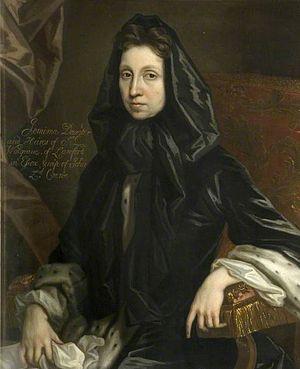
Thomas Crew, 2ᵉ baron Crew de Steane, dans le Northamptonshire, est un homme politique anglais qui siège à la Chambre des communes entre 1654 et 1679, lorsqu'il hérite de la pairie et du titre de baron Crew.